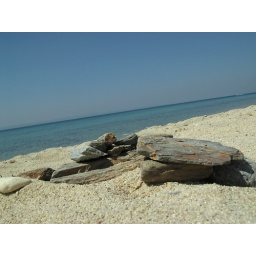
An improvised rock sculpture on the beach of Lagomandra in Chalkidiki.